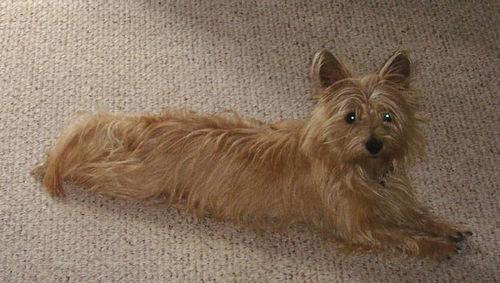
cairn